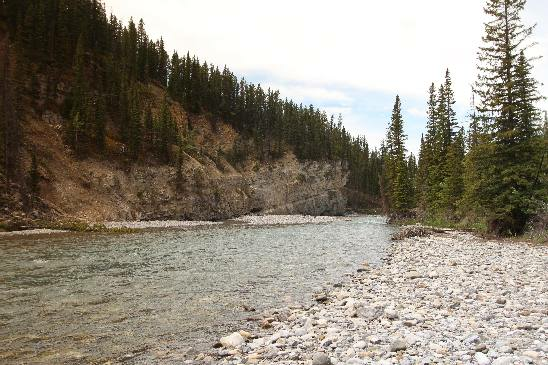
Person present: No